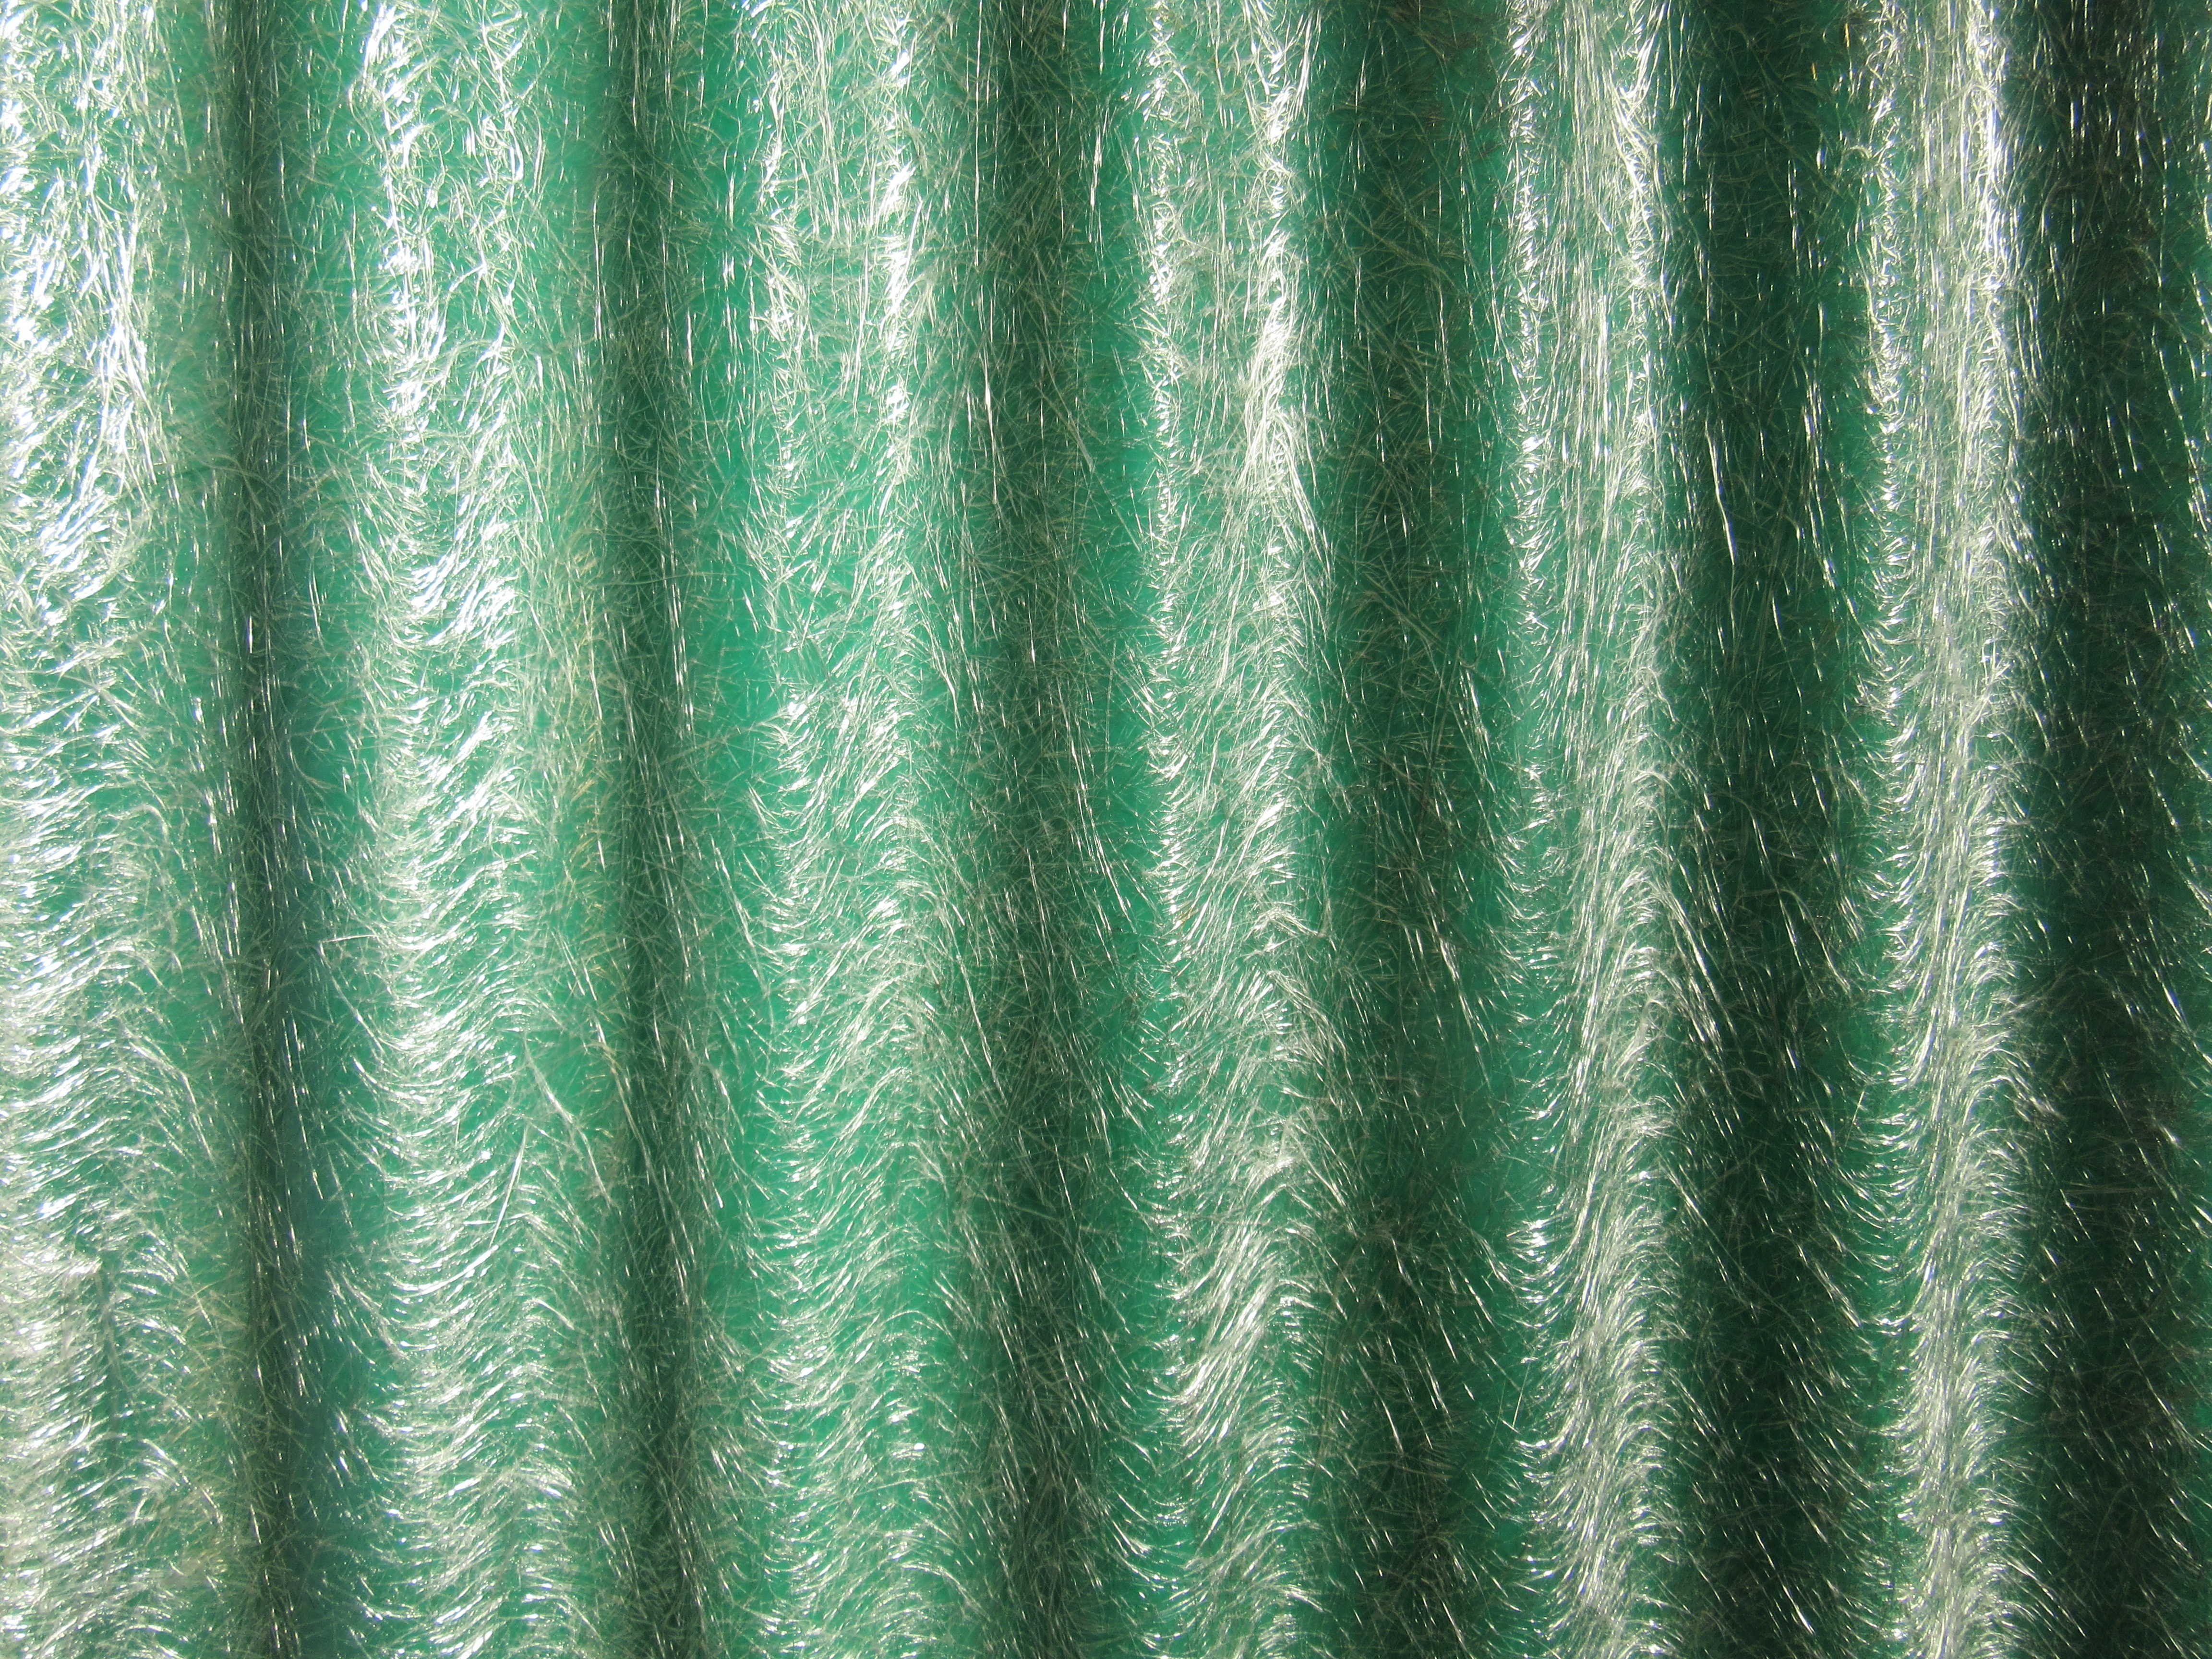
structure, texture, plastic, pattern, line, green, curtain, material, interior design, textile, background, composite, net, fibers, wavy, fiber glass, glass fibres, reinforced, window treatment